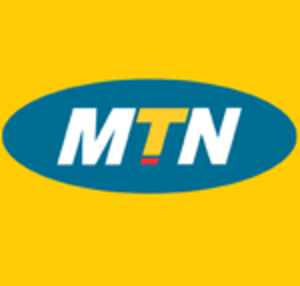
MTN Côte d'Ivoire est une entreprise de télécommunications qui a vu le jour le 1ᵉʳ juillet 2005 en Côte d'Ivoire, avec le rachat, par le groupe sud-africain M-Cell, devenu par la suite MTN international, de la licence de téléphonie mobile de Loteny Telecom.
MTN Cameroun est la filiale camerounaise de télécommunications de la multinationale sud-africaine MTN.